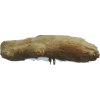
Label: ginger